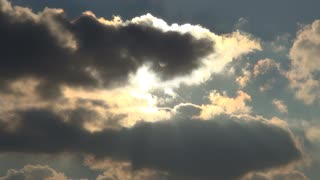
Fire: no
Smoke: no